Mary Norwak

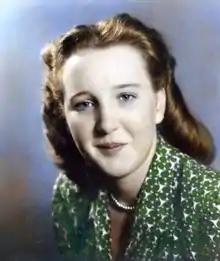
Mary Norwak

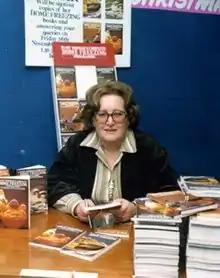
Signing cookbooks

Mary Norwak (née Stock) (20 January 1929 – 5 October 2010) was a Norfolk-based British food writer who specialized in regional British food. She was educated at Haberdashers' Aske's School for Girls. She published more than 100 cookbooks. Her best-known work, "English Puddings: Sweet and Savoury," published in 1981, remains a standard reference on the subject.